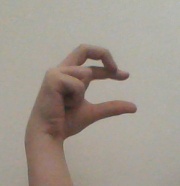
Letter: thal